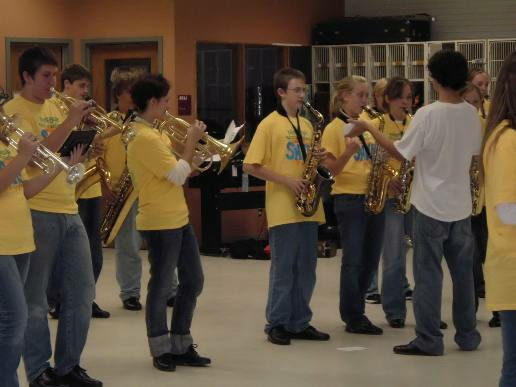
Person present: Yes